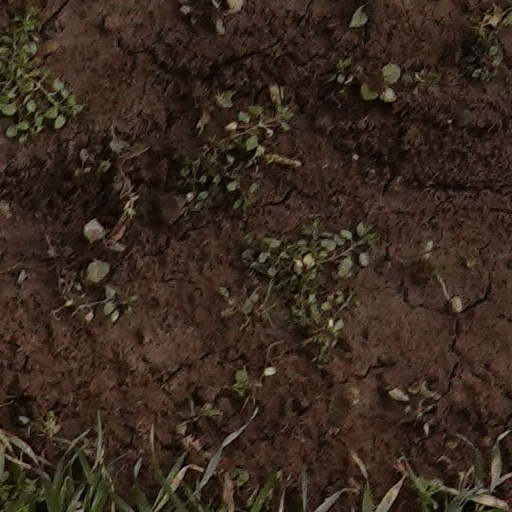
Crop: wheat